69th Infantry Regiment (New York)

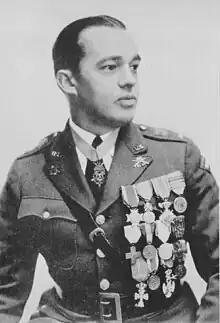
Richard W. O'Neill

Michael Bloomberg, the Mayor of New York City, unveiled Ireland's national monument to the Fighting 69th on 22 August 2006 at Ballymote, County Sligo, the birthplace of Brigadier General Michael Corcoran The monument is a bronze column inscribed with scenes of Corcoran's life. Beside the gray, stone base is a small chamber set flush with the ground that contains a piece of steel from the World Trade Center donated by the parents of firefighter Michael Lynch, who perished in the attack.